Gerald Ross

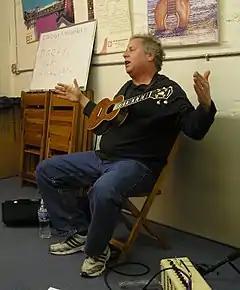
Ross conducting a workshop

Ross makes appearances at a wide variety of venues as documented below. At most events there are workshops where he teaches participants aspects of the ukulele or steel guitar.